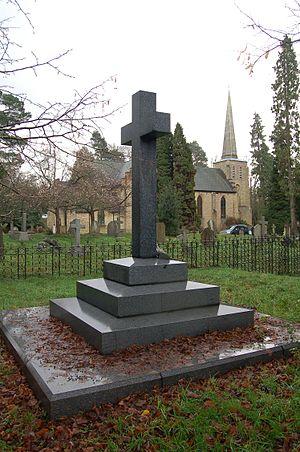
Ramón Cabrera y Griñó, général carliste d'Espagne.